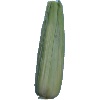
Label: Corn Husk 1